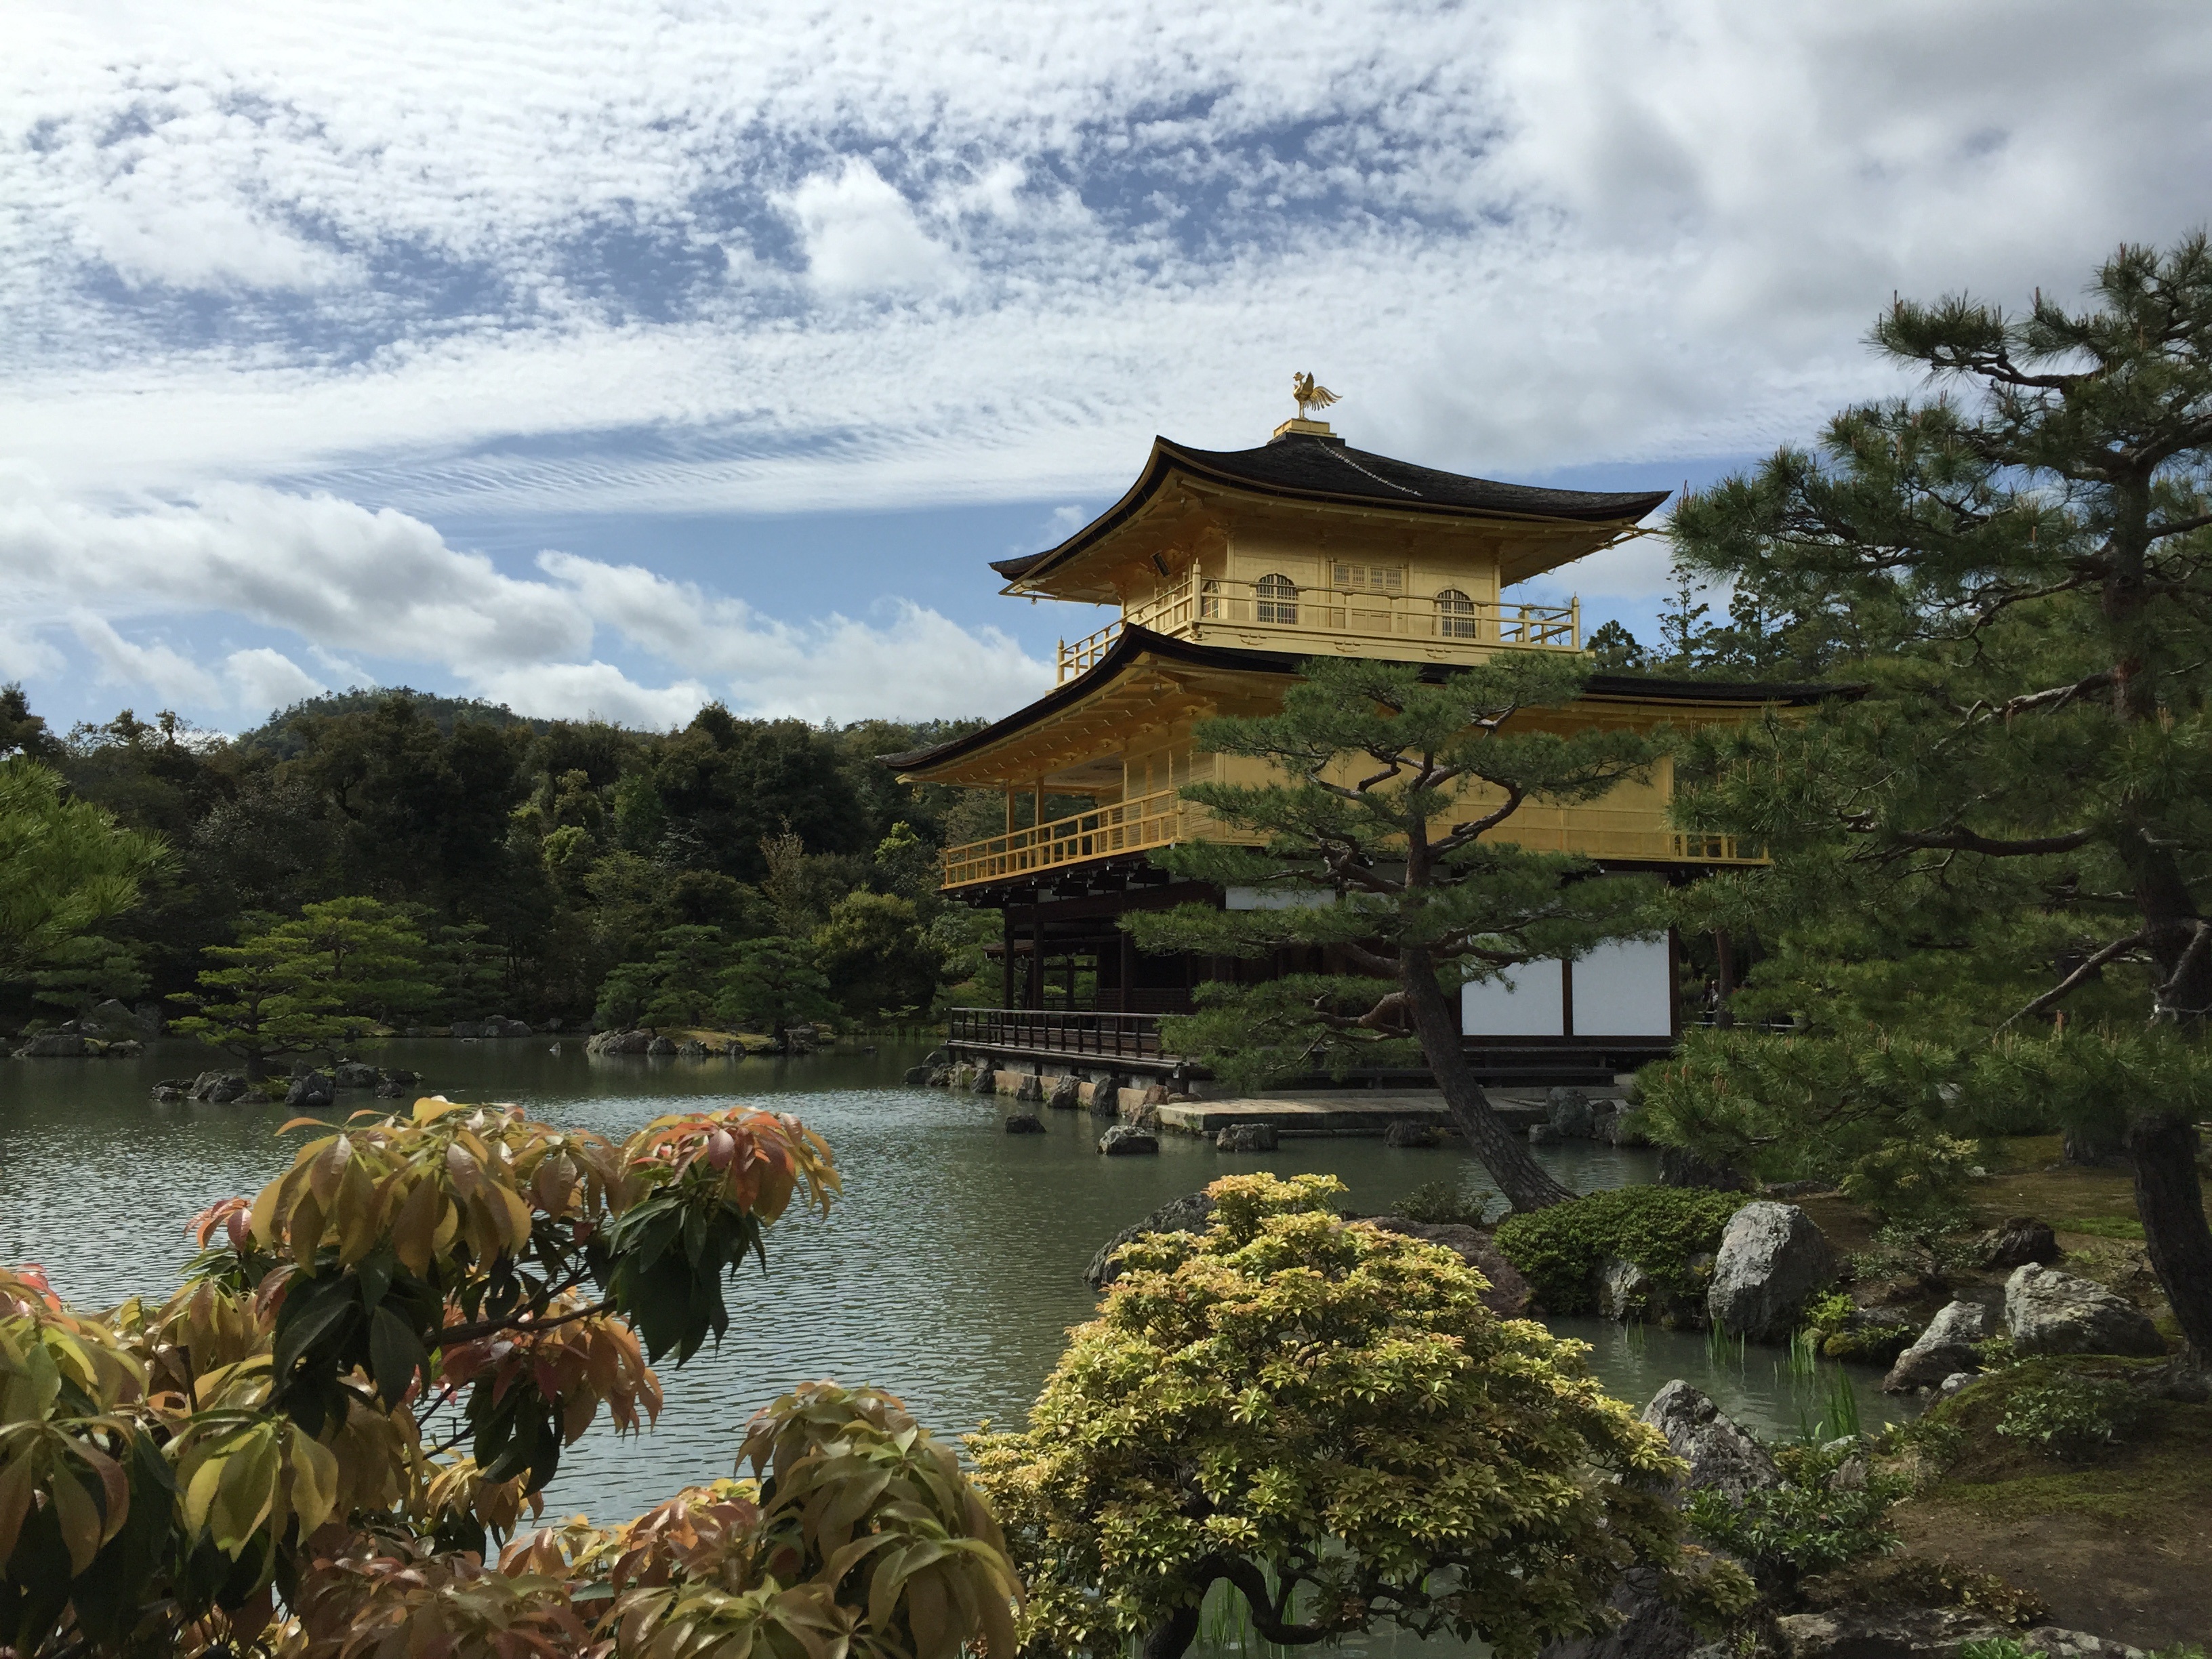
coast, flower, village, tower, tourism, japan, temple, shrine, kyoto, rural area, temple of the golden pavilion